History of San Bernardino, California

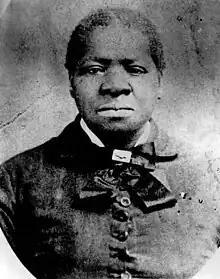
Biddy Mason was one of 14 black Americans who sued for their freedom after being illegally held captive.

The Mormons named the Arrowhead, a natural rock formation above Arrowhead Springs, the "Ace of Spades." On a clear day, the Arrowhead can be seen from downtown San Bernardino.